The Ballad of Songbirds and Snakes

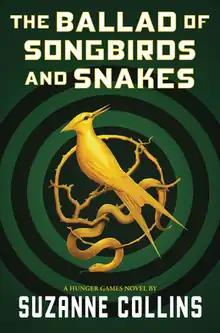
North American first edition cover

The Ballad of Songbirds and Snakes is a dystopian young adult action-adventure novel written by the American author Suzanne Collins. It is a prequel to the original "The Hunger Games" trilogy, set 64 years before the events of the first novel. It was released on May 19, 2020, by Scholastic, with an audiobook of the novel, read by the American actor Santino Fontana, released simultaneously. The book had a virtual launch due to the COVID-19 pandemic. A film adaptation by Lionsgate, "", was released on November 17, 2023.